M1 Garand

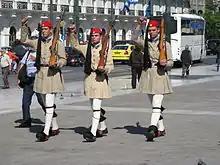
Evzones of the Presidential Guard in front of the Greek Parliament holding M1 Garands

In 1982, years after the closure of the U.S. Springfield Armory in Springfield, MA, a commercial firm was created of the same name in Illinois– Springfield Armory, Inc. – began production of the M1 Rifle using a cast, heat-treated receiver with serial numbers in the 7,000,000+ range, along with commercially produced barrels (marked Geneseo, IL) and G.I. military surplus parts.